Exertional rhabdomyolysis

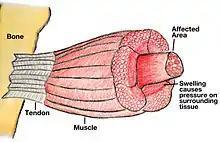
Compartment syndrome in muscle

Dehydration is a common risk factor for exertional rhabdomyolysis because it causes a reduction of plasma volume during exertion. This leads to a reduction of blood flow through the vascular system which inhibits blood vessel constriction.